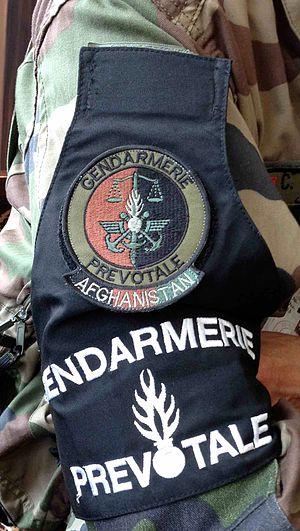
Brassard porté par les prévôts en Afghanistan
Les Forces armées, couramment appelées l'Armée française, constituent la puissance militaire de la République française, chargée de la défense de la population, du territoire et des intérêts nationaux. Elles comprennent principalement les commandements et leurs états-majors, les trois armées ainsi que la Gendarmerie nationale, les services de soutien et les organismes interarmées.
La Gendarmerie prévôtale, ou prévôté est une formation de la Gendarmerie nationale française composée de gendarmes départementaux issus d'unités traditionnelles dont la mission principale est la police judiciaire militaire auprès des Forces armées françaises stationnées hors du territoire français. Elle exerce également dans le même cadre des missions de police générale, d'appui à la force et de renseignement.